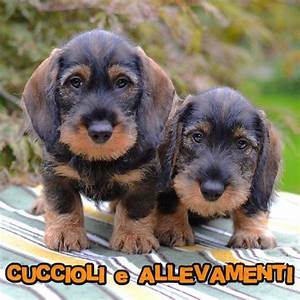
Label: dog